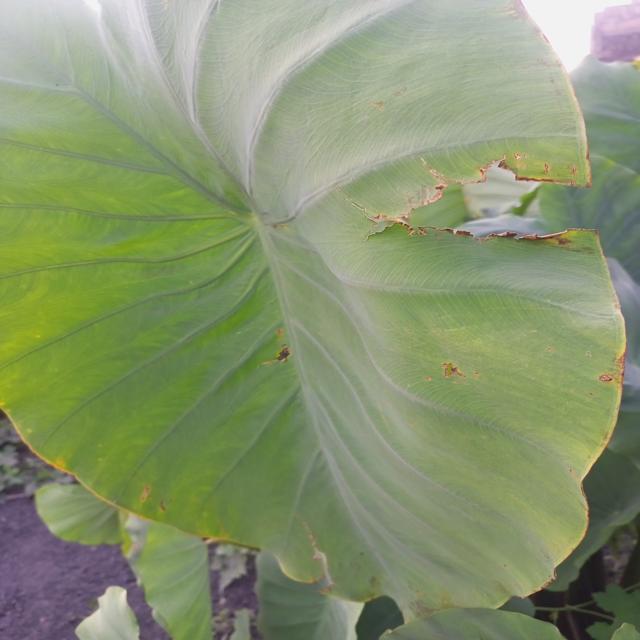
Label: Mid_Blight